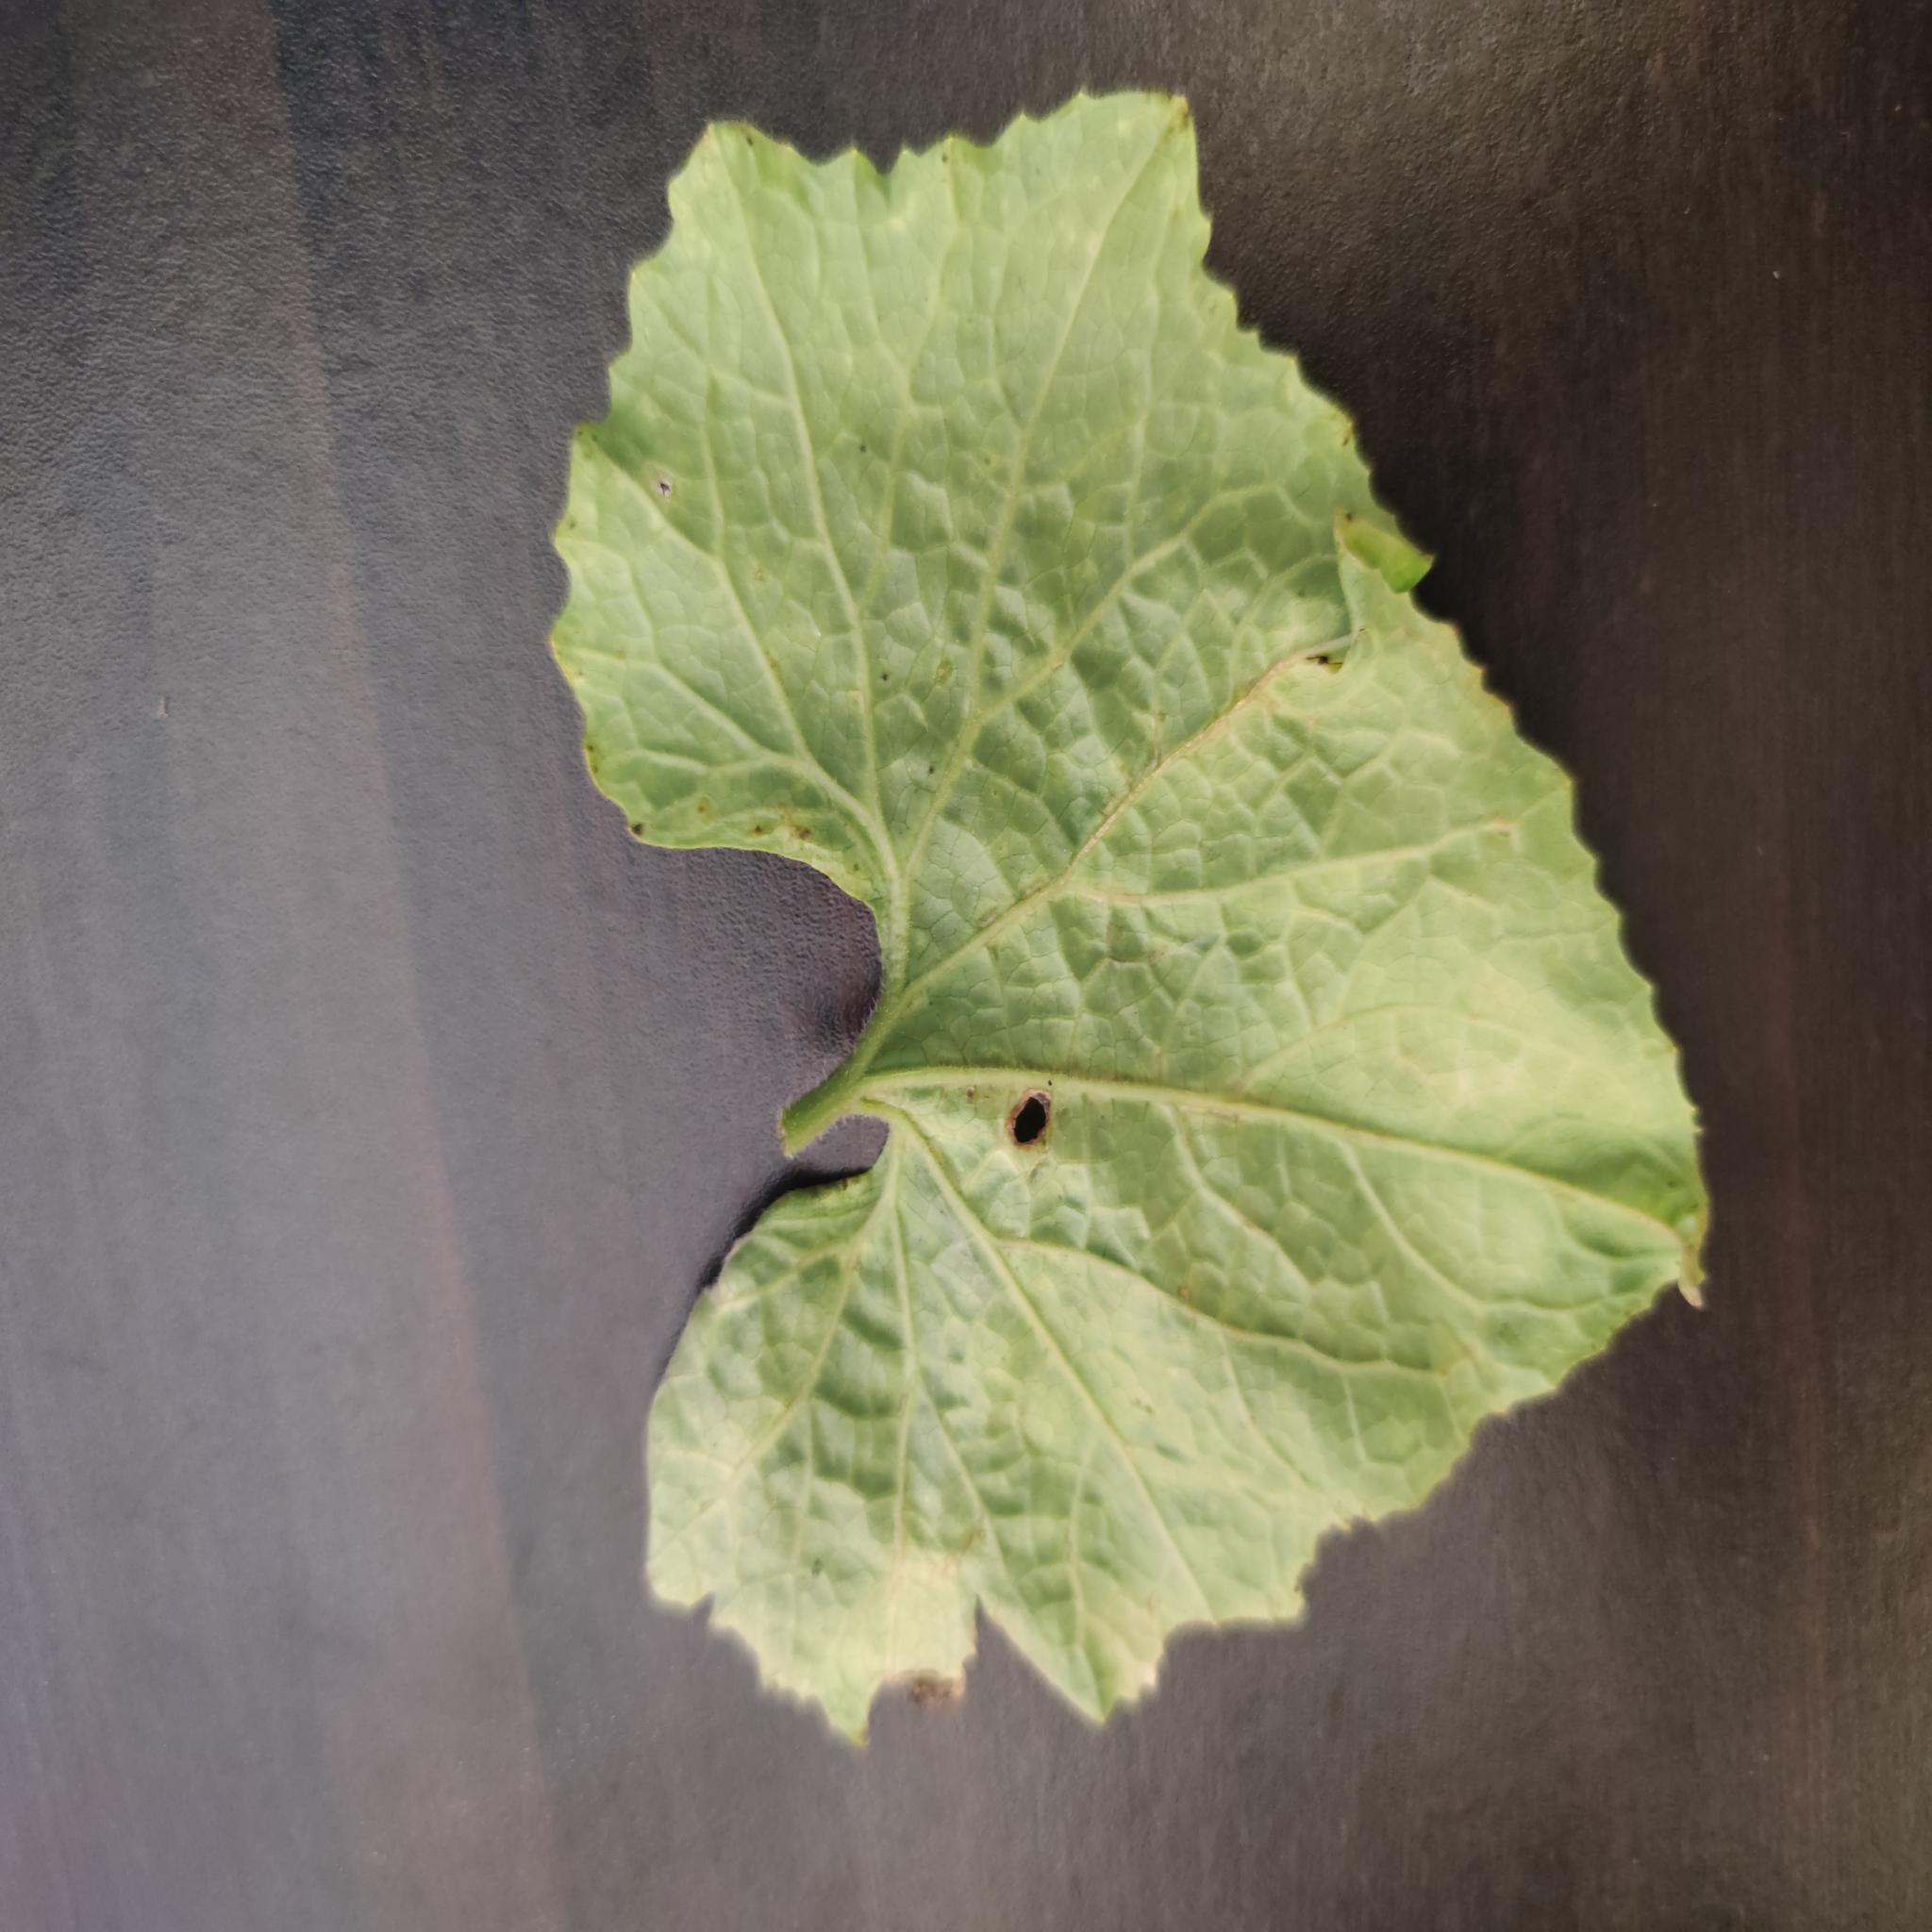
Label: Downy mildew